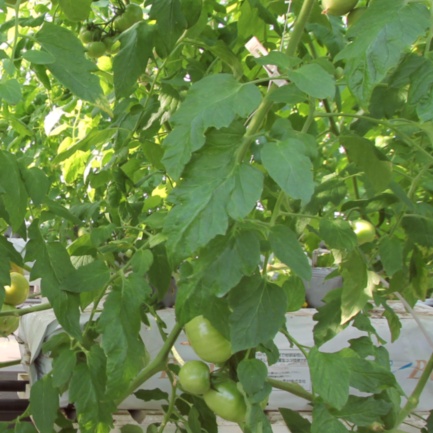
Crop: tomato